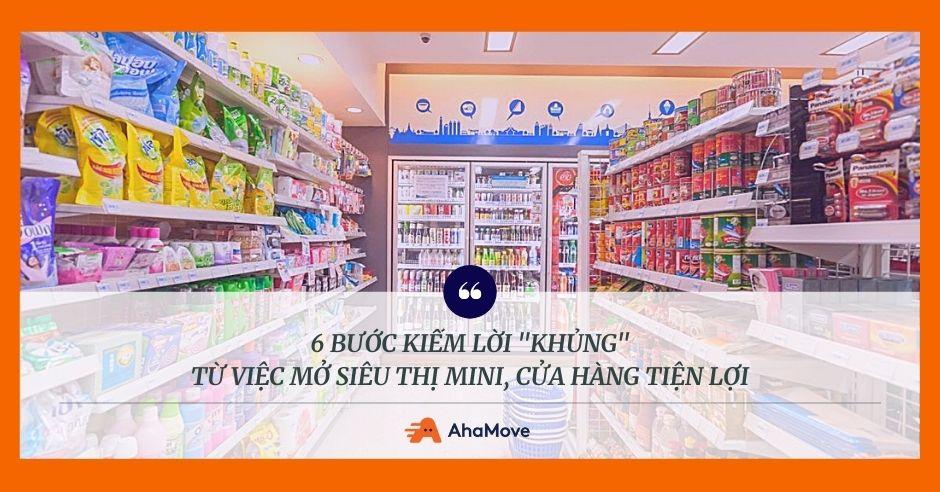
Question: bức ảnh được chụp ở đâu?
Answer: ở một cửa hàng